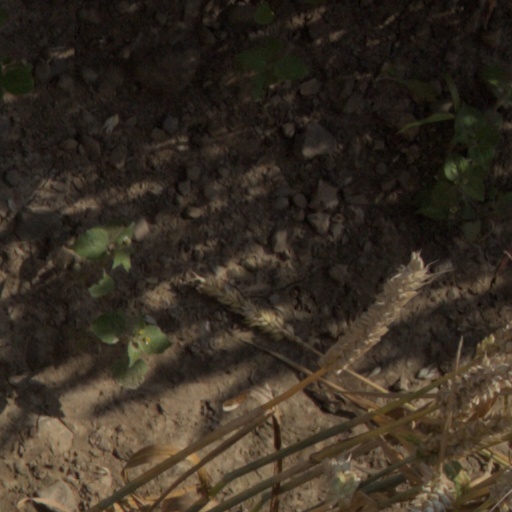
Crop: wheat